Forever Green

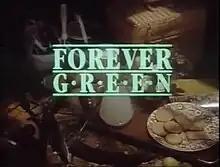

Forever Green is a television drama originally broadcast on ITV in the United Kingdom from 26 February 1989 to 24 May 1992. It was made for LWT by Picture Partnership Productions, now named Carnival Films.